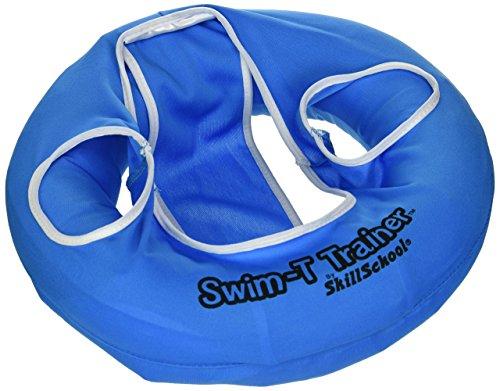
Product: Swimline Swim-Tee Trainer, Blue
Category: Toys & Games | Sports & Outdoor Play | Pools & Water Toys | Pool Rafts & Inflatable Ride-ons
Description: Helps your child adjust to the water.
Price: $12.38
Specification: ProductDimensions:13x7x5inches|ItemWeight:15.2ounces|ShippingWeight:15.2ounces(Viewshippingratesandpolicies)|Manufacturer:IntaktClothingMyHabit|ASIN:B000F71QHY|DomesticShipping:ItemcanbeshippedwithinU.S.|InternationalShipping:ThisitemcanbeshippedtoselectcountriesoutsideoftheU.S.LearnMore|Itemmodelnumber:9850BL